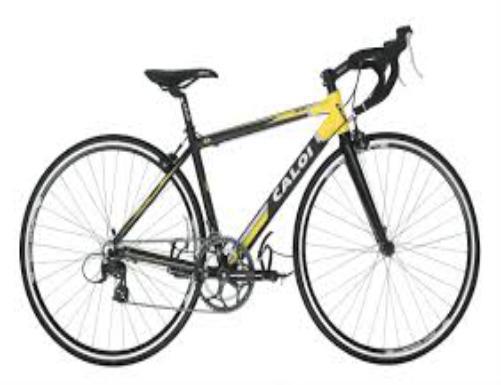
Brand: Caloi
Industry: Transportation